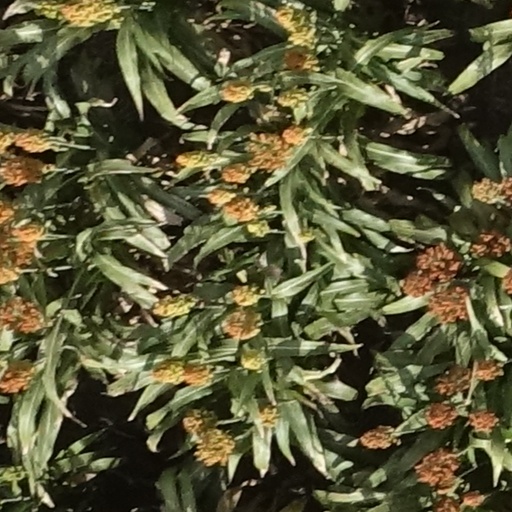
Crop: sorghum